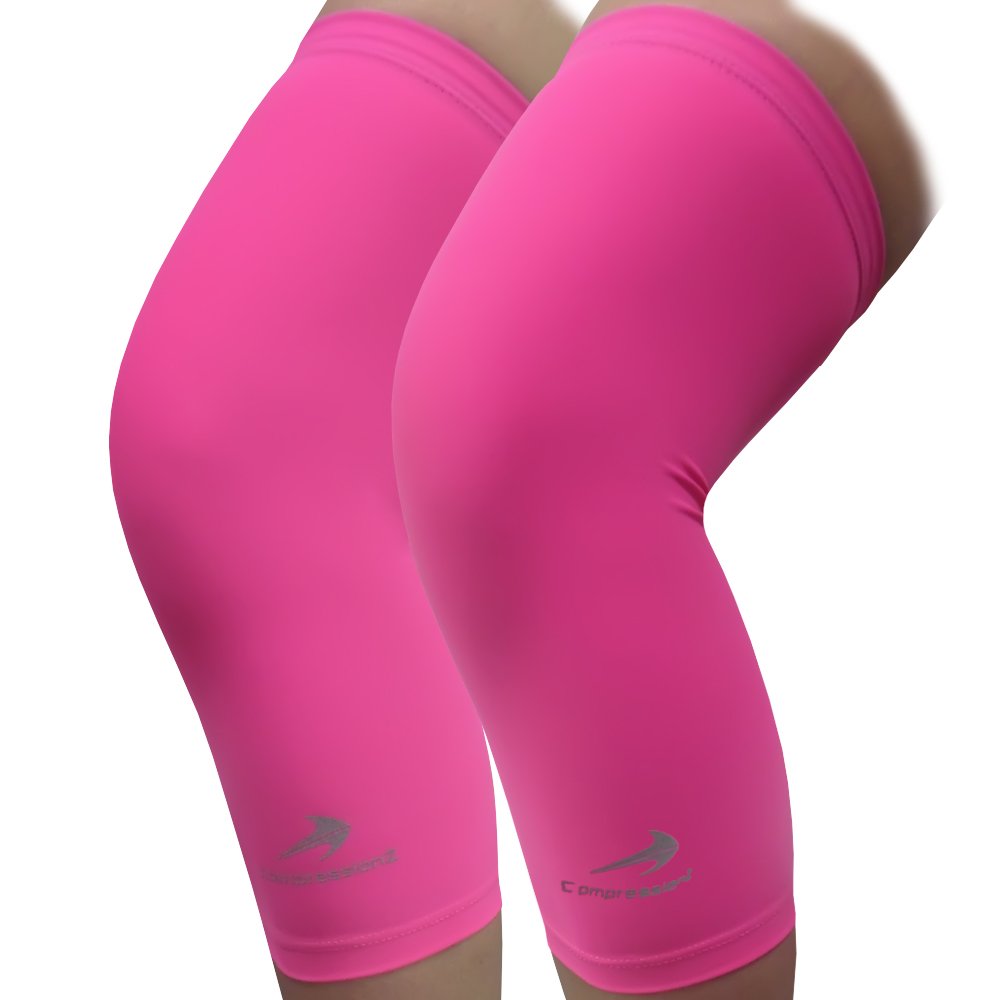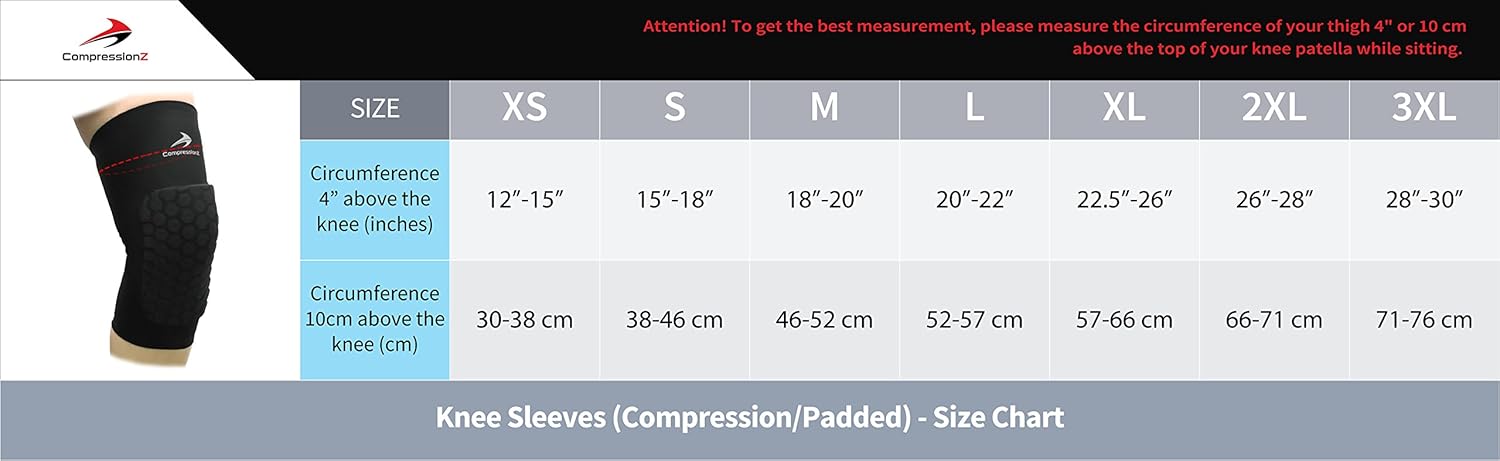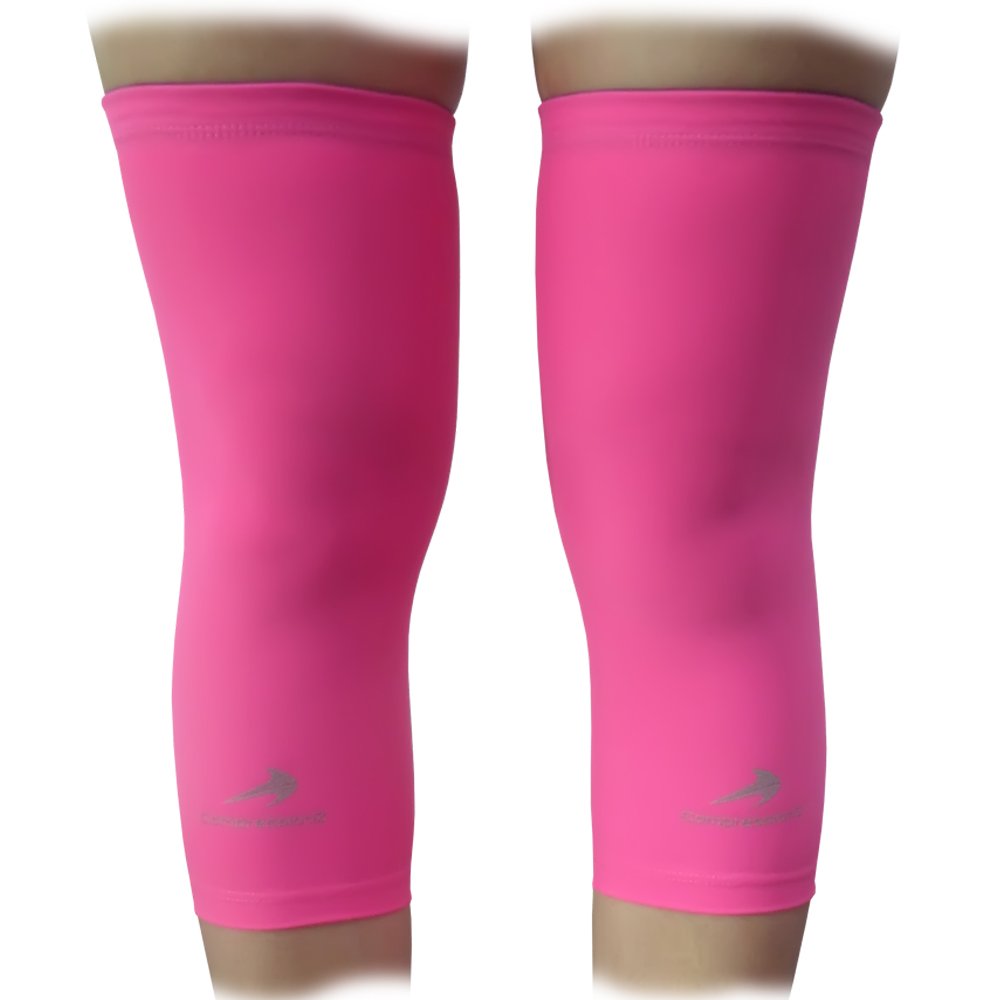
CompressionZ Knee Brace Support - Compression Knee Sleeve for Running, Basketball, Volleyball, Workout, Sports Recovery Wraps - Joint Pain, Arthritis, Meniscus Tear, Patella Injury
Category: Industrial & Scientific
Our Graduated Compression Knee Sleeves are durable and comfortable, helping athletes and professionals alike. Each knee compression sleeve helps to reduce pain, inflammation, stiffness, swelling and enhances blood flow around the affected area and throughout the body. Our knee compression sleeve delivers superior protection for sports that require frequent bending and place strong pressure on leg muscles such as bodybuilding, squatting, weightlifting, tennis, golf, baseball, bike riding, bowling, yoga, hiking, combat, softball, wrestling, strength training, and tough athletics. For light exercise such as walking, gardening, tai chi, our protective leg compression sleeves shield your knees from outdoor UV rays, wrap your knees in thin, cooling spandex and can have therapeutic / health benefits. Quality knee compression sleeves can relieve symptoms caused by lymphedema, fibromyalgia, sciatica, muscular disease, osteoporosis, rheumatoid arthritis, nerve and patellar pains. CompressionZ sport sleeves are built to strengthen the knee for all activities, especially high-impact sports such as soccer, basketball, football, running, cycling, and demanding jobs such nursing and construction. Long enough to provide full muscle coverage and stability above and below the knee cap without inhibiting movement. The combination of these essential features allows for longer physical activity without chafing, skin irritation  ensuring comfort and cleanliness during wear.
Features: ADVANCED KNEE COMPRESSION: Our 20-30mmHg knee compression sleeves bring you medical grade support by applying targeted pressure to the knee and surrounding ligaments, tendons, joints, and muscles. Each knee support brace is made of a comfortable spandex blend that was specially designed to reduce pain, discomfort and inflammation while allowing for full mobility and movement! | PERFECT FOR RUNNERS, ATHLETES, POWERLIFTING, VOLLEYBALL & MORE: Whether you're an athlete or are in a profession where you're constantly on your feet, our knee sleeves are flexible yet firm, and protect your knee from high-impact sports and everyday activities. Properly bracing knees can help to prevent impact injuries such as ACL, LCL, MCL fractures and dislocations and can help speed recovery from surgery. | EFFECTIVE RELIEF FROM KNEE PAIN: Our performance knee braces fit snug around the knee cap, gradually applying pressure from the upper thigh to the lower calf, promoting blood and oxygen circulation throughout the leg and the entire body. This may help ease pain and swelling from the patella tendon, arthritis and osteoarthritis, carpal tunnel and tendonitis, while healing sore, aching, and torn muscles. Rehabilitate acute knee injuries and chronic pain by guiding proper knee motion. | FLEXIBLE, BREATHABLE, SWEAT WICKING MATERIAL: Our knee sleeves for running are designed for athletic and everyday use. Each compression knee sleeve is form fitting, lightweight and moisture-wicking to ensure the knee brace stays in place without slipping or sliding. 4-way stretch technology is flexible enough to allow for natural knee movement while still providing an enhanced level of stabilization. | 30-DAY MONEY-BACK GUARANTEE: We are committed to our customers' satisfaction. If you're not satisfied with this product, we offer a 30-Day Money-Back Guarantee. Simply contact us directly for a full refund, no questions asked! Please refer to sizing chart to ensure proper fit.